Artashat, Armenia

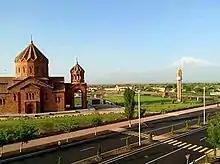
Artashat in 2015

According to the "Dictionary of Toponymy of Armenia and Adjacent Territories", the site of the modern town of Artashat was uninhabited prior to the conquest of the territory by the Russian Empire in 1828. The new village of Ghamarlu (or Verin Ghamarlu) was founded there in 1828–29 by Armenians immigrating from the districts of Khoy and Salmas in Iran. By the late 19th and early 20th centuries, Ghamarlu had become a large village where gardening, cotton growing, and viticulture were developed. The village produced home-made Armenian brandy and had a winery (founded 1904). These economic activities declined from 1914 to 1920. In 1930, the Ghamarlu District was founded with Ghamarlu as its center. In 1945, the village and district were both renamed Artashat. Artashat received the status of an urban-type settlement in 1946 and a plan for the city was drawn up in 1948. It received the status of a "city of district subordination" city in 1962 and was re-planned in 1968. The former villages of Nerkin (Lower) Ghamarlu and Novruzlu were incorporated into the city. In 1970, Artashat received the status of a "city of republican subordination." During the Soviet period, particularly after World War II, industry was developed in Artashat and the city became an industrial center, mainly in the spheres of food processing and building materials production. In 1995, with the new law of the territorial administration of the Republic of Armenia, Artashat became the capital of the newly formed Ararat Province.